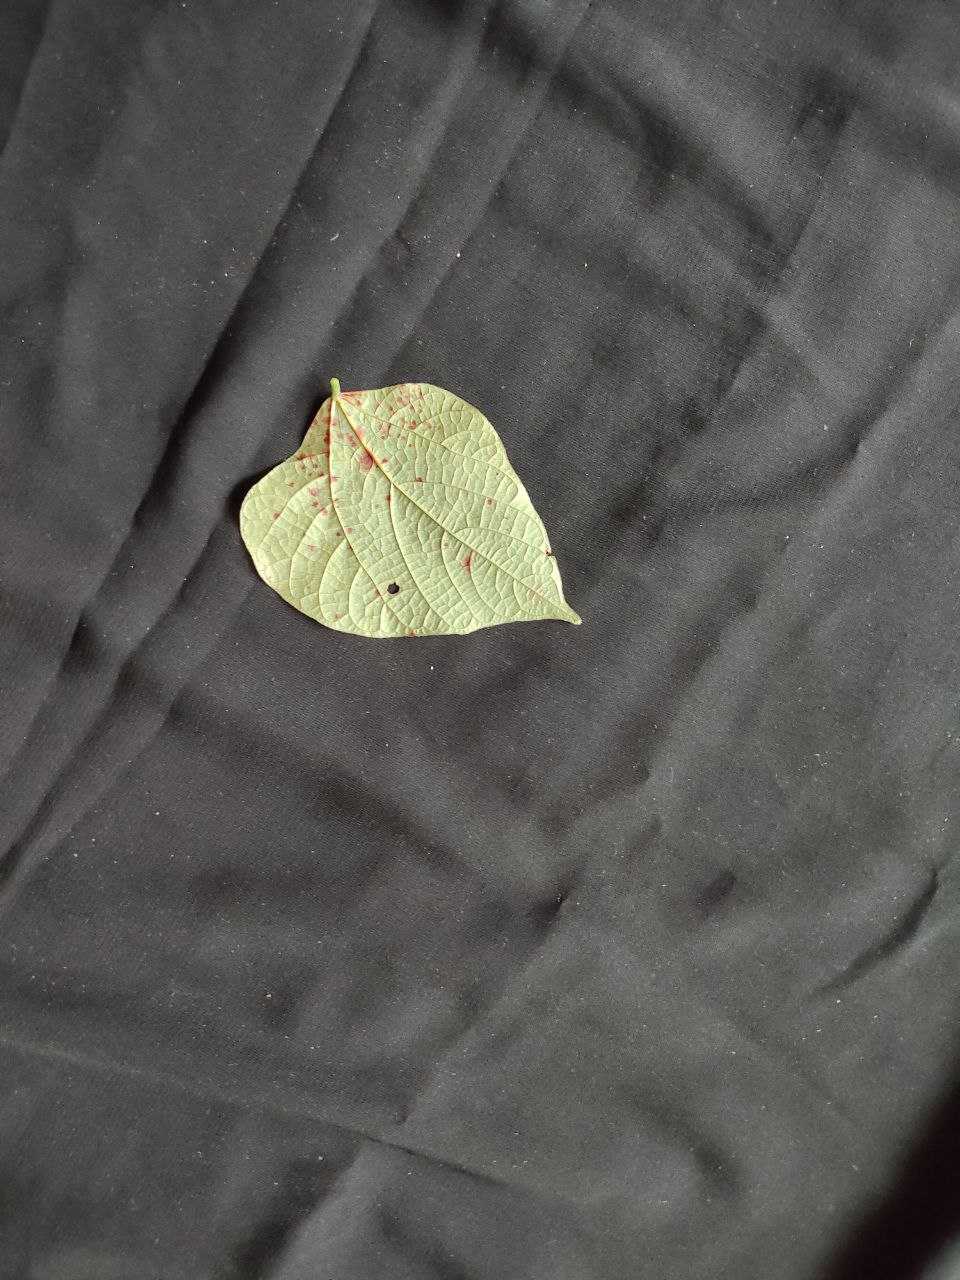
Crop: bean
Leaf condition: Rust